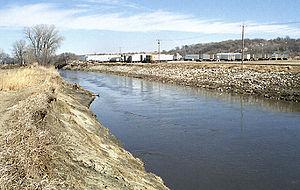
La rivière Boyer est un affluent de la rivière Missouri, 189,9 km de long, dans l'ouest de Iowa aux États-Unis. La plupart des tronçons du cours de la rivière ont été redressés et canalisée.